Sanggar Agung

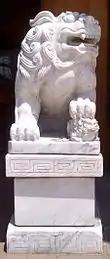
Right side Chinese lion statue represent Yin force, female, negative, take, carry a cub.

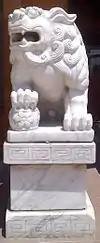
Left side Chinese lion statue represent Yang force, male, positive, bring, carry a ball.

The uniqueness of Sanggar Agung Temple is that this temple is built over the sea and shaped like a bay which is surrounded by mangroves. This temple occupies an area of approximately 4000 square meters with Bali-style building design combined with Javanese culture.